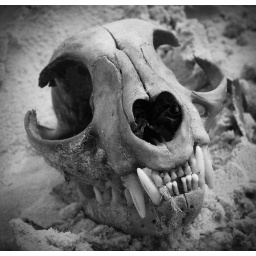
dem bones dem bones dem cat skull in the sand bones